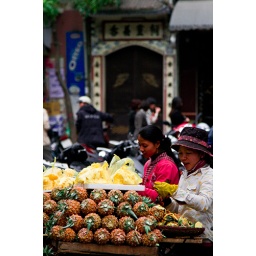
Delicious freshly peeled pineapples are available from many of the street vendors in the old quarter of Hanoi.